Business telephone system

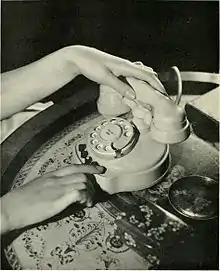
A 1930s key telephone for a private branch exchange

Key telephone systems are primarily defined by arrangements with individual line selection buttons for each available telephone line. The earliest systems were known as "wiring plans" and simply consisted of telephone sets, keys, lamps, and wiring.